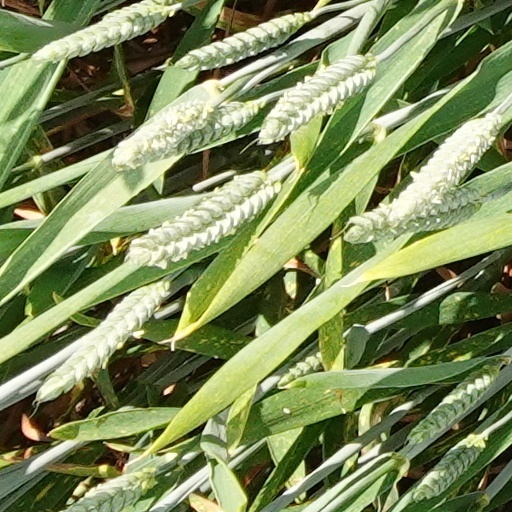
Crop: wheat